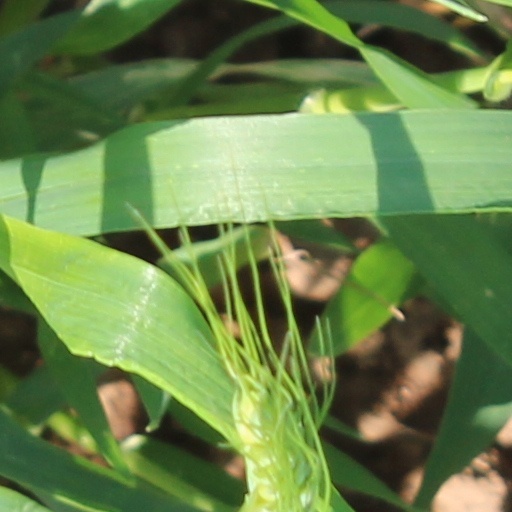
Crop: wheat